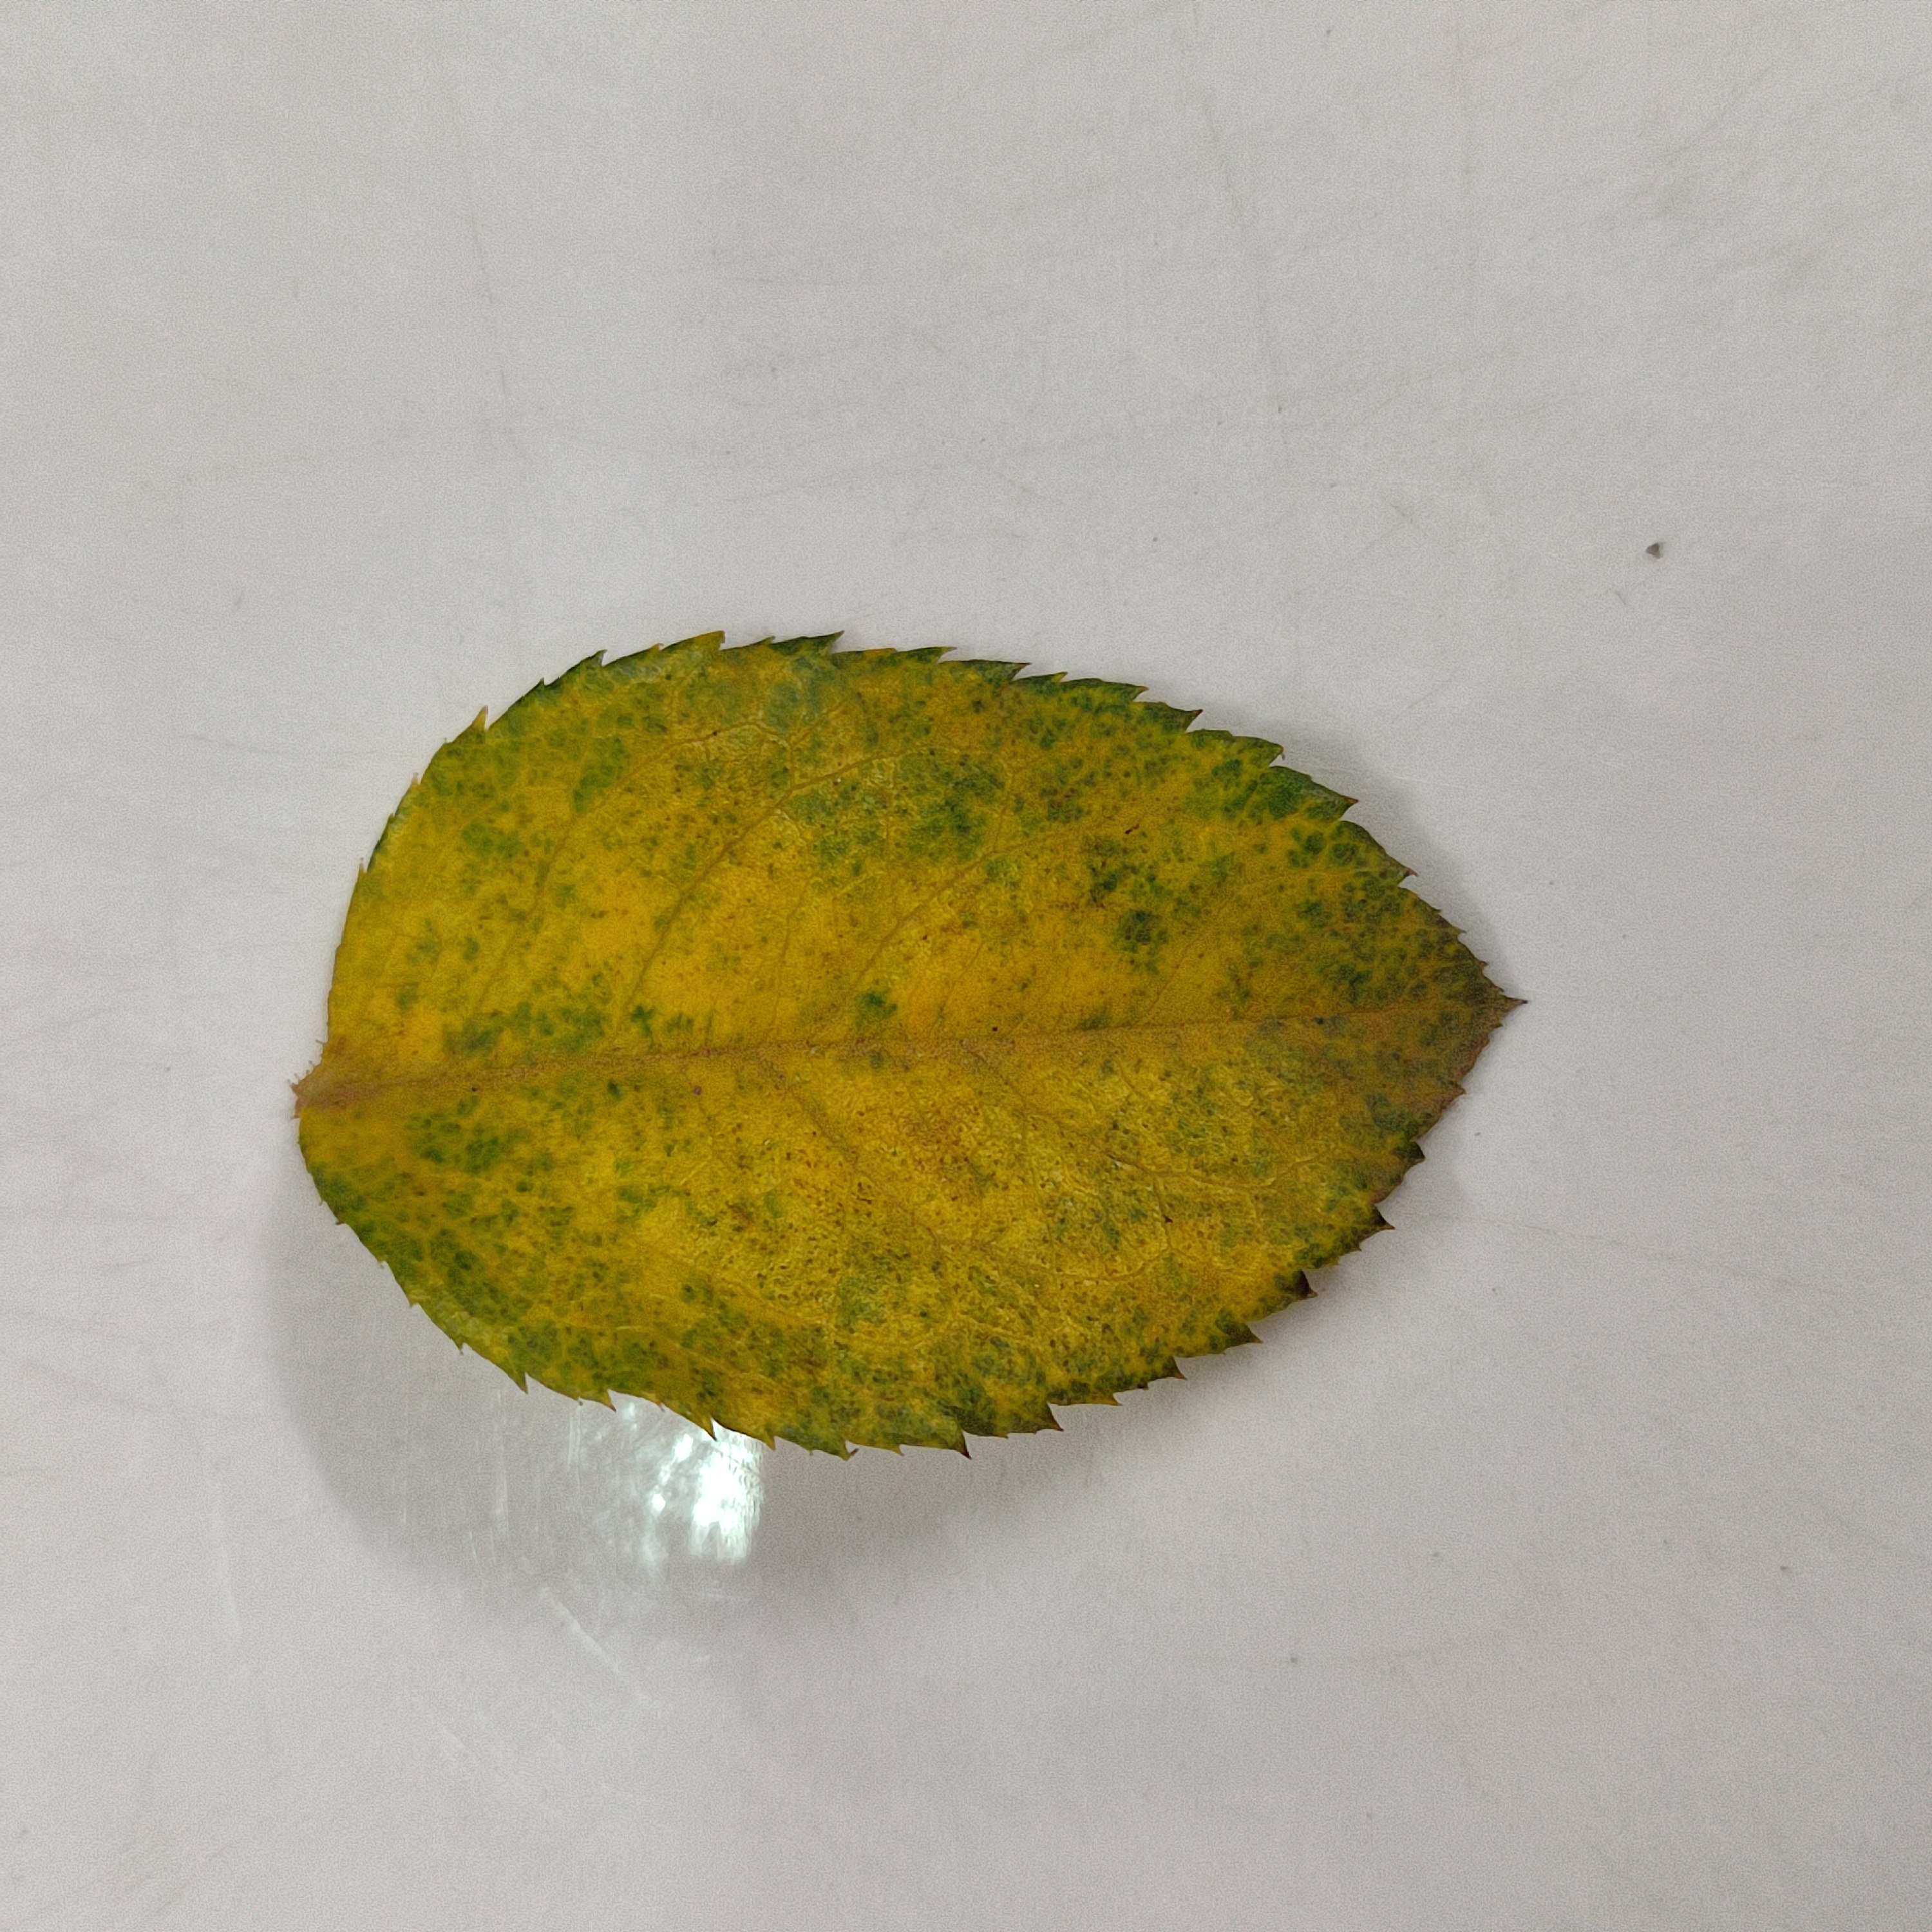
Label: Yellow Mosaic Virus